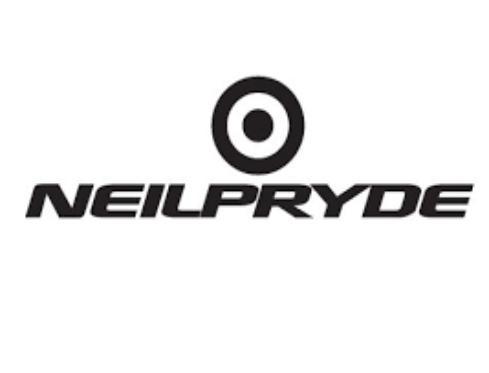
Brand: neil pryde-1
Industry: Sports